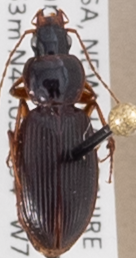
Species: Synuchus impunctatus
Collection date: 2021-07-14
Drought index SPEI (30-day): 0.47
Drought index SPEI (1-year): -1.13
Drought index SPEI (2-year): -0.8